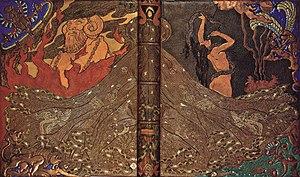
Reliure de livre. Nancy, Musée de l’École de Nancy.
Salammbô est un roman historique de Gustave Flaubert, paru le 24 novembre 1862 chez Michel Lévy frères.